Ahmed Al-Dokhi

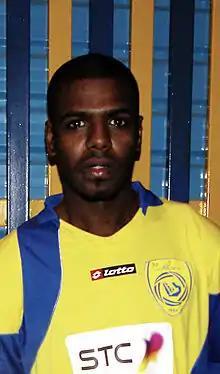

Ahmad Al-Dokhi Al-Dossary (born 25 October 1976) is a former Saudi Arabian footballer who last played as a defender for Al-Nassr.